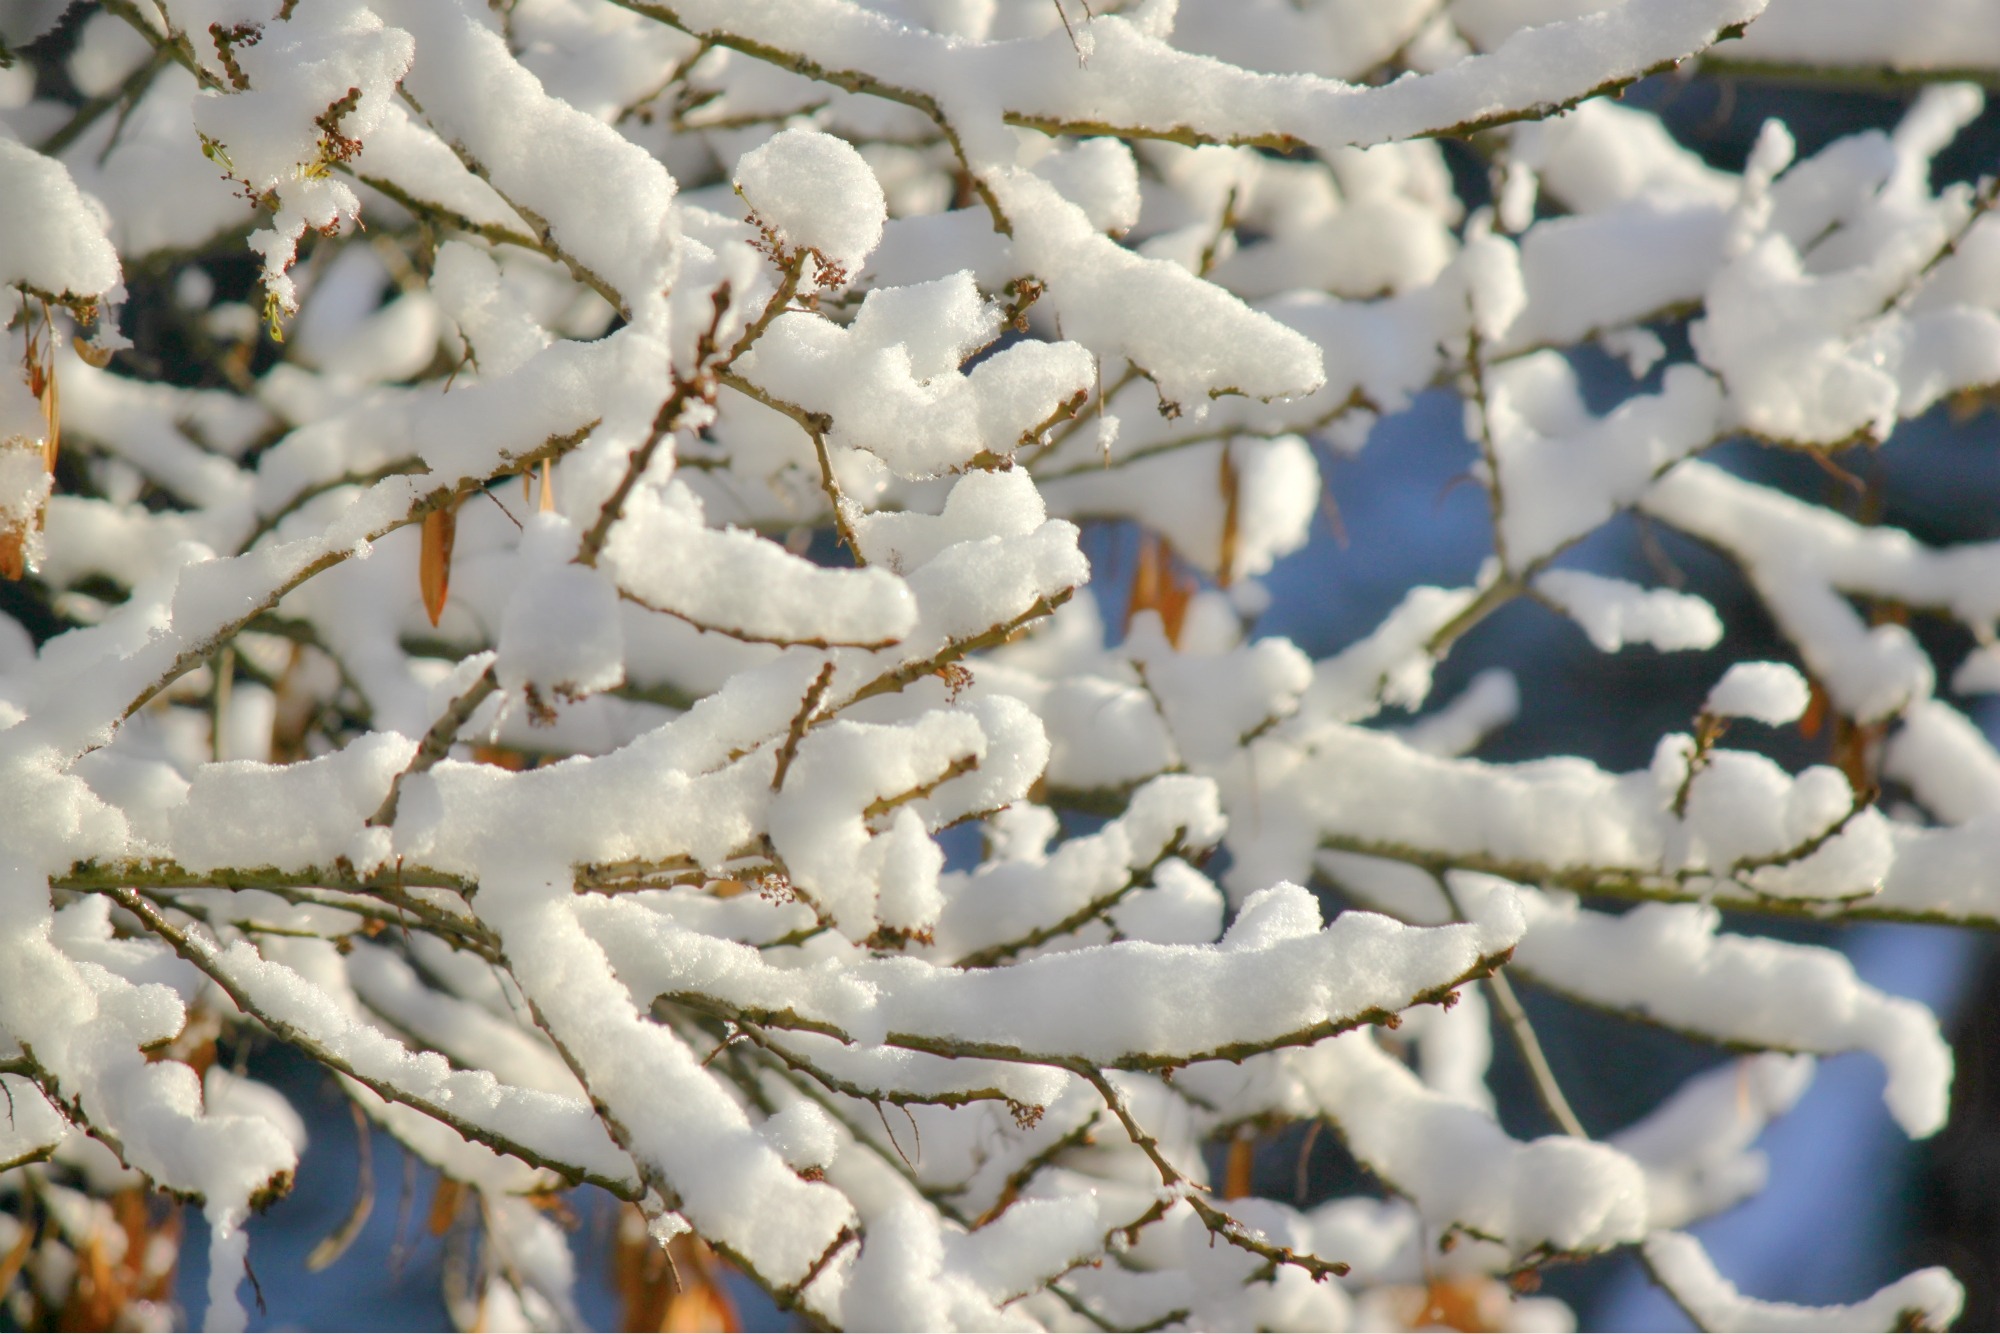
tree, branch, blossom, snow, cold, winter, plant, leaf, flower, frost, ice, spring, produce, flora, season, twig, freezing, flowering plant, woody plant, land plant